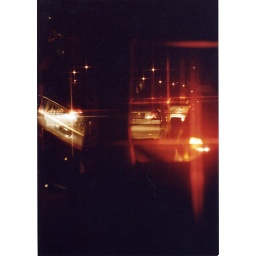
in auto in un noiosissimo traffico ho montato su il filtro screen cross :)